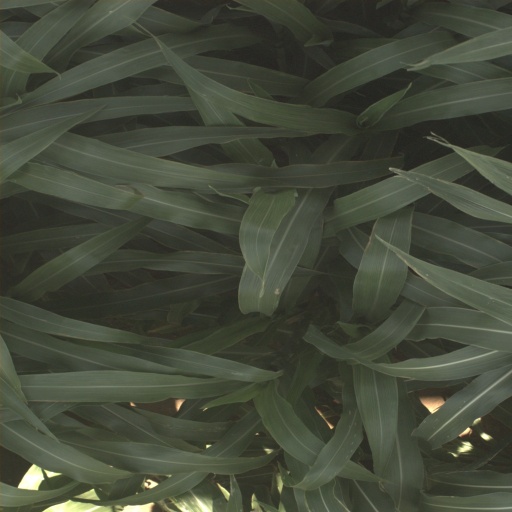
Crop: sorghum